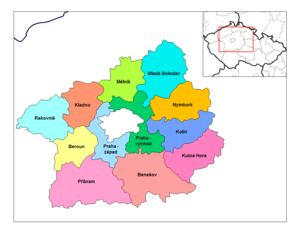
Les districts de la Tchéquie sont issus d'une division de la Tchécoslovaquie en 1960. Cette nouvelle division n’a pas pris en compte les anciennes divisions traditionnelles et les liens locaux. En Tchéquie il y avait 75 districts ; un 76ᵉ district, le district de Jeseník a été créé par la division du district de Šumperk. Trois étaient composés uniquement de villes statutaires Brno, Ostrava et Plzeň qui obtinrent le statut de district en 1971. Prague a un statut spécial, mais les dix districts de Prague étaient, d'une certaine manière, équivalent aux okres.